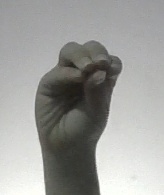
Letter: ha